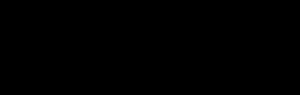
Österreich est le titre d'un quotidien national autrichien édité par Wolfgang Fellner. La première édition parut le 1ᵉʳ septembre 2006.